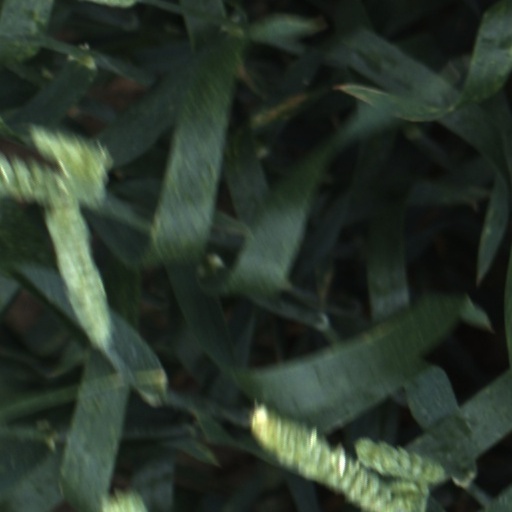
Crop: wheat